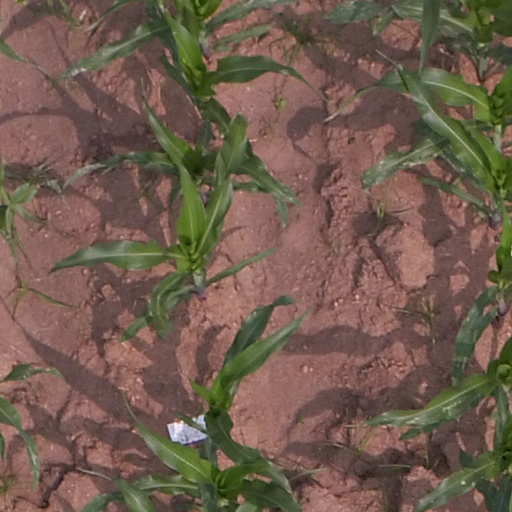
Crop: maize; corn